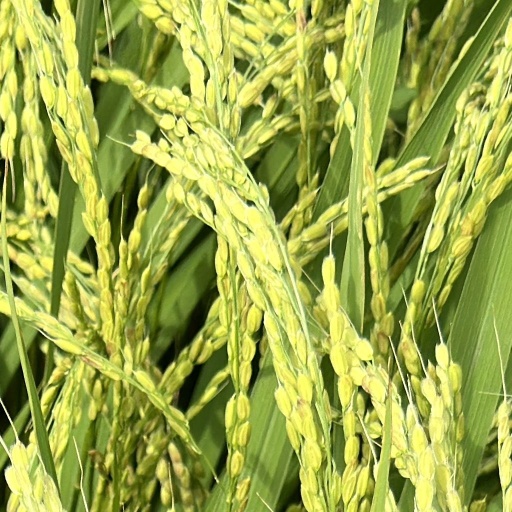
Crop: rice